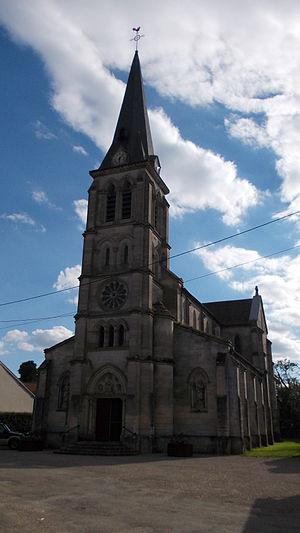
Église de la commune Biencourt-sur-Orge
Biencourt-sur-Orge est une commune française située dans le département de la Meuse, en région Grand Est.